Justin Winsor

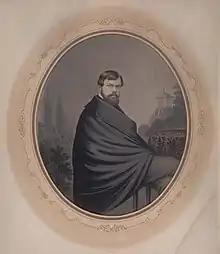
Winsor in 1854, at age 23

Winsor was one of the creators of the librarian profession, a strong proponent of the ability of libraries to uplift, and a leader in the effort to make libraries the center of universities. He started his library career as a trustee (1867–1868), then superintendent (1868–1877) of the Boston Public Library. As a member of the Boston Brahmins, Winsor found an opportunity to engage in social reform while pursuing intellectual interests. He reflected the Brahmins' strong belief in self-help, uplift, and social progress. They espoused the Socratic idea that knowledge creates virtue and Winsor saw the public library as a way to educate common people so that the traditional order of the republic would be maintained.